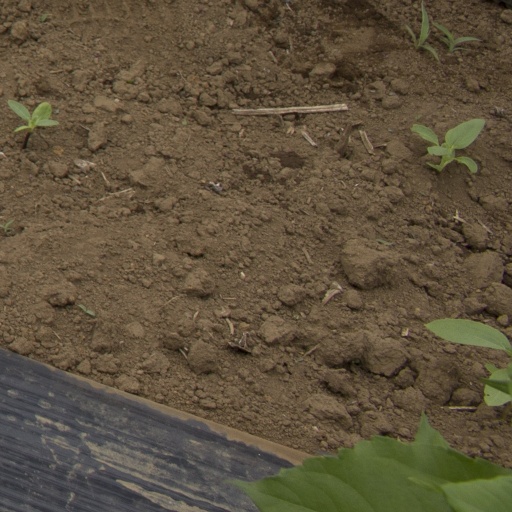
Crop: Jerusalem artichoke